Regencies on behalf of Isabella II

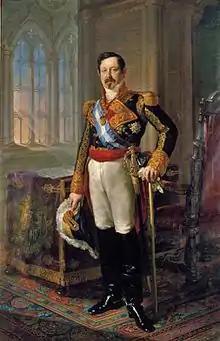
"Ramón María Narváez", "first Duke of Valencia." Vicente López Portaña (Museu of Belles Arts of València).

The Constitution was drawn up while the Carlists had taken Segovia and were at the gates of Madrid. Azara resigned shortly after the Constitution was approved.